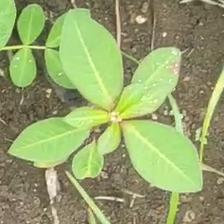
Weed species: Moti_dudhi(Euphorbia_geneculata_L)